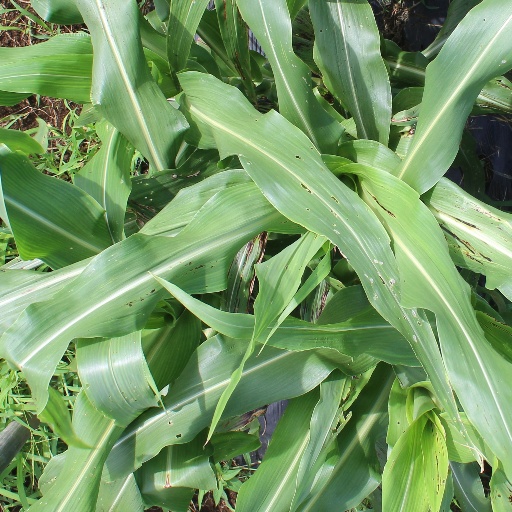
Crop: sorghum